Wethersfield, Connecticut

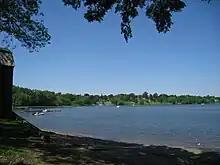
Wethersfield Cove

Founded in 1634 by a Puritan settlement party of "10 Men", including John Oldham, Robert Seeley, Thomas Topping, and Nathaniel Foote, Wethersfield is arguably the oldest town in Connecticut, depending on the interpretation of when a remote settlement qualifies as a "town". Along with Windsor and Hartford, Wethersfield is represented by one of the three grapevines on the Flag of Connecticut, signifying the state's three oldest English settlements. The town was named by colonists for Wethersfield, a village in the English county of Essex. The town was previously called "Watertown", named after Watertown, Massachusetts, until February 21, 1637, when it was incorporated as a town along with Windsor and Hartford. The town established the Old Wethersfield Village Cemetery as its first burying ground on Hungry Hill in 1638.